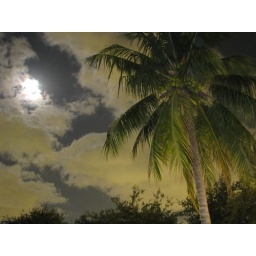
The lights under this coconut tree was on so it gave the photo this golden colour.